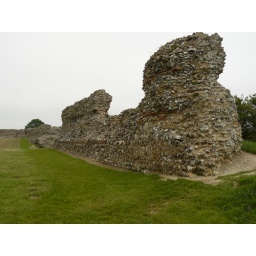
Roman fort at Burgh castle by Breydon water from the Angles way path